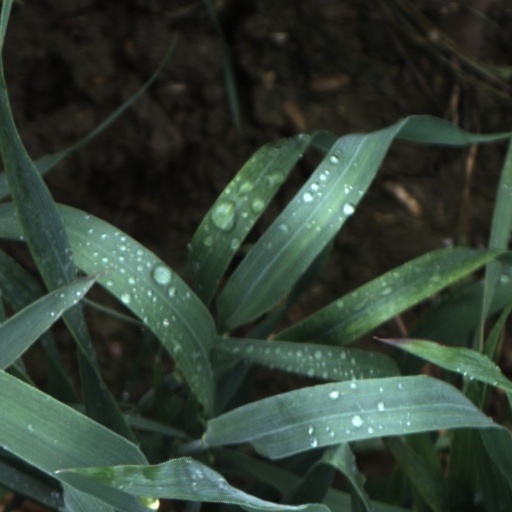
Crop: wheat